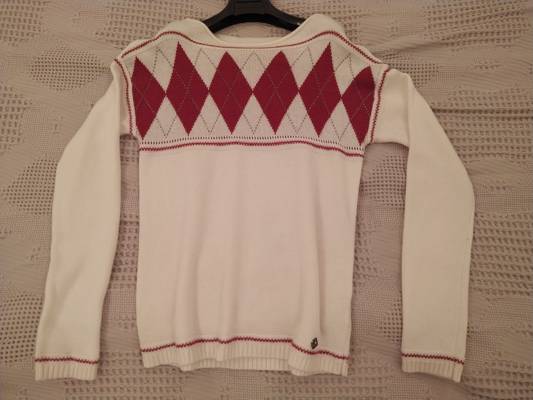
Waste category: clothes